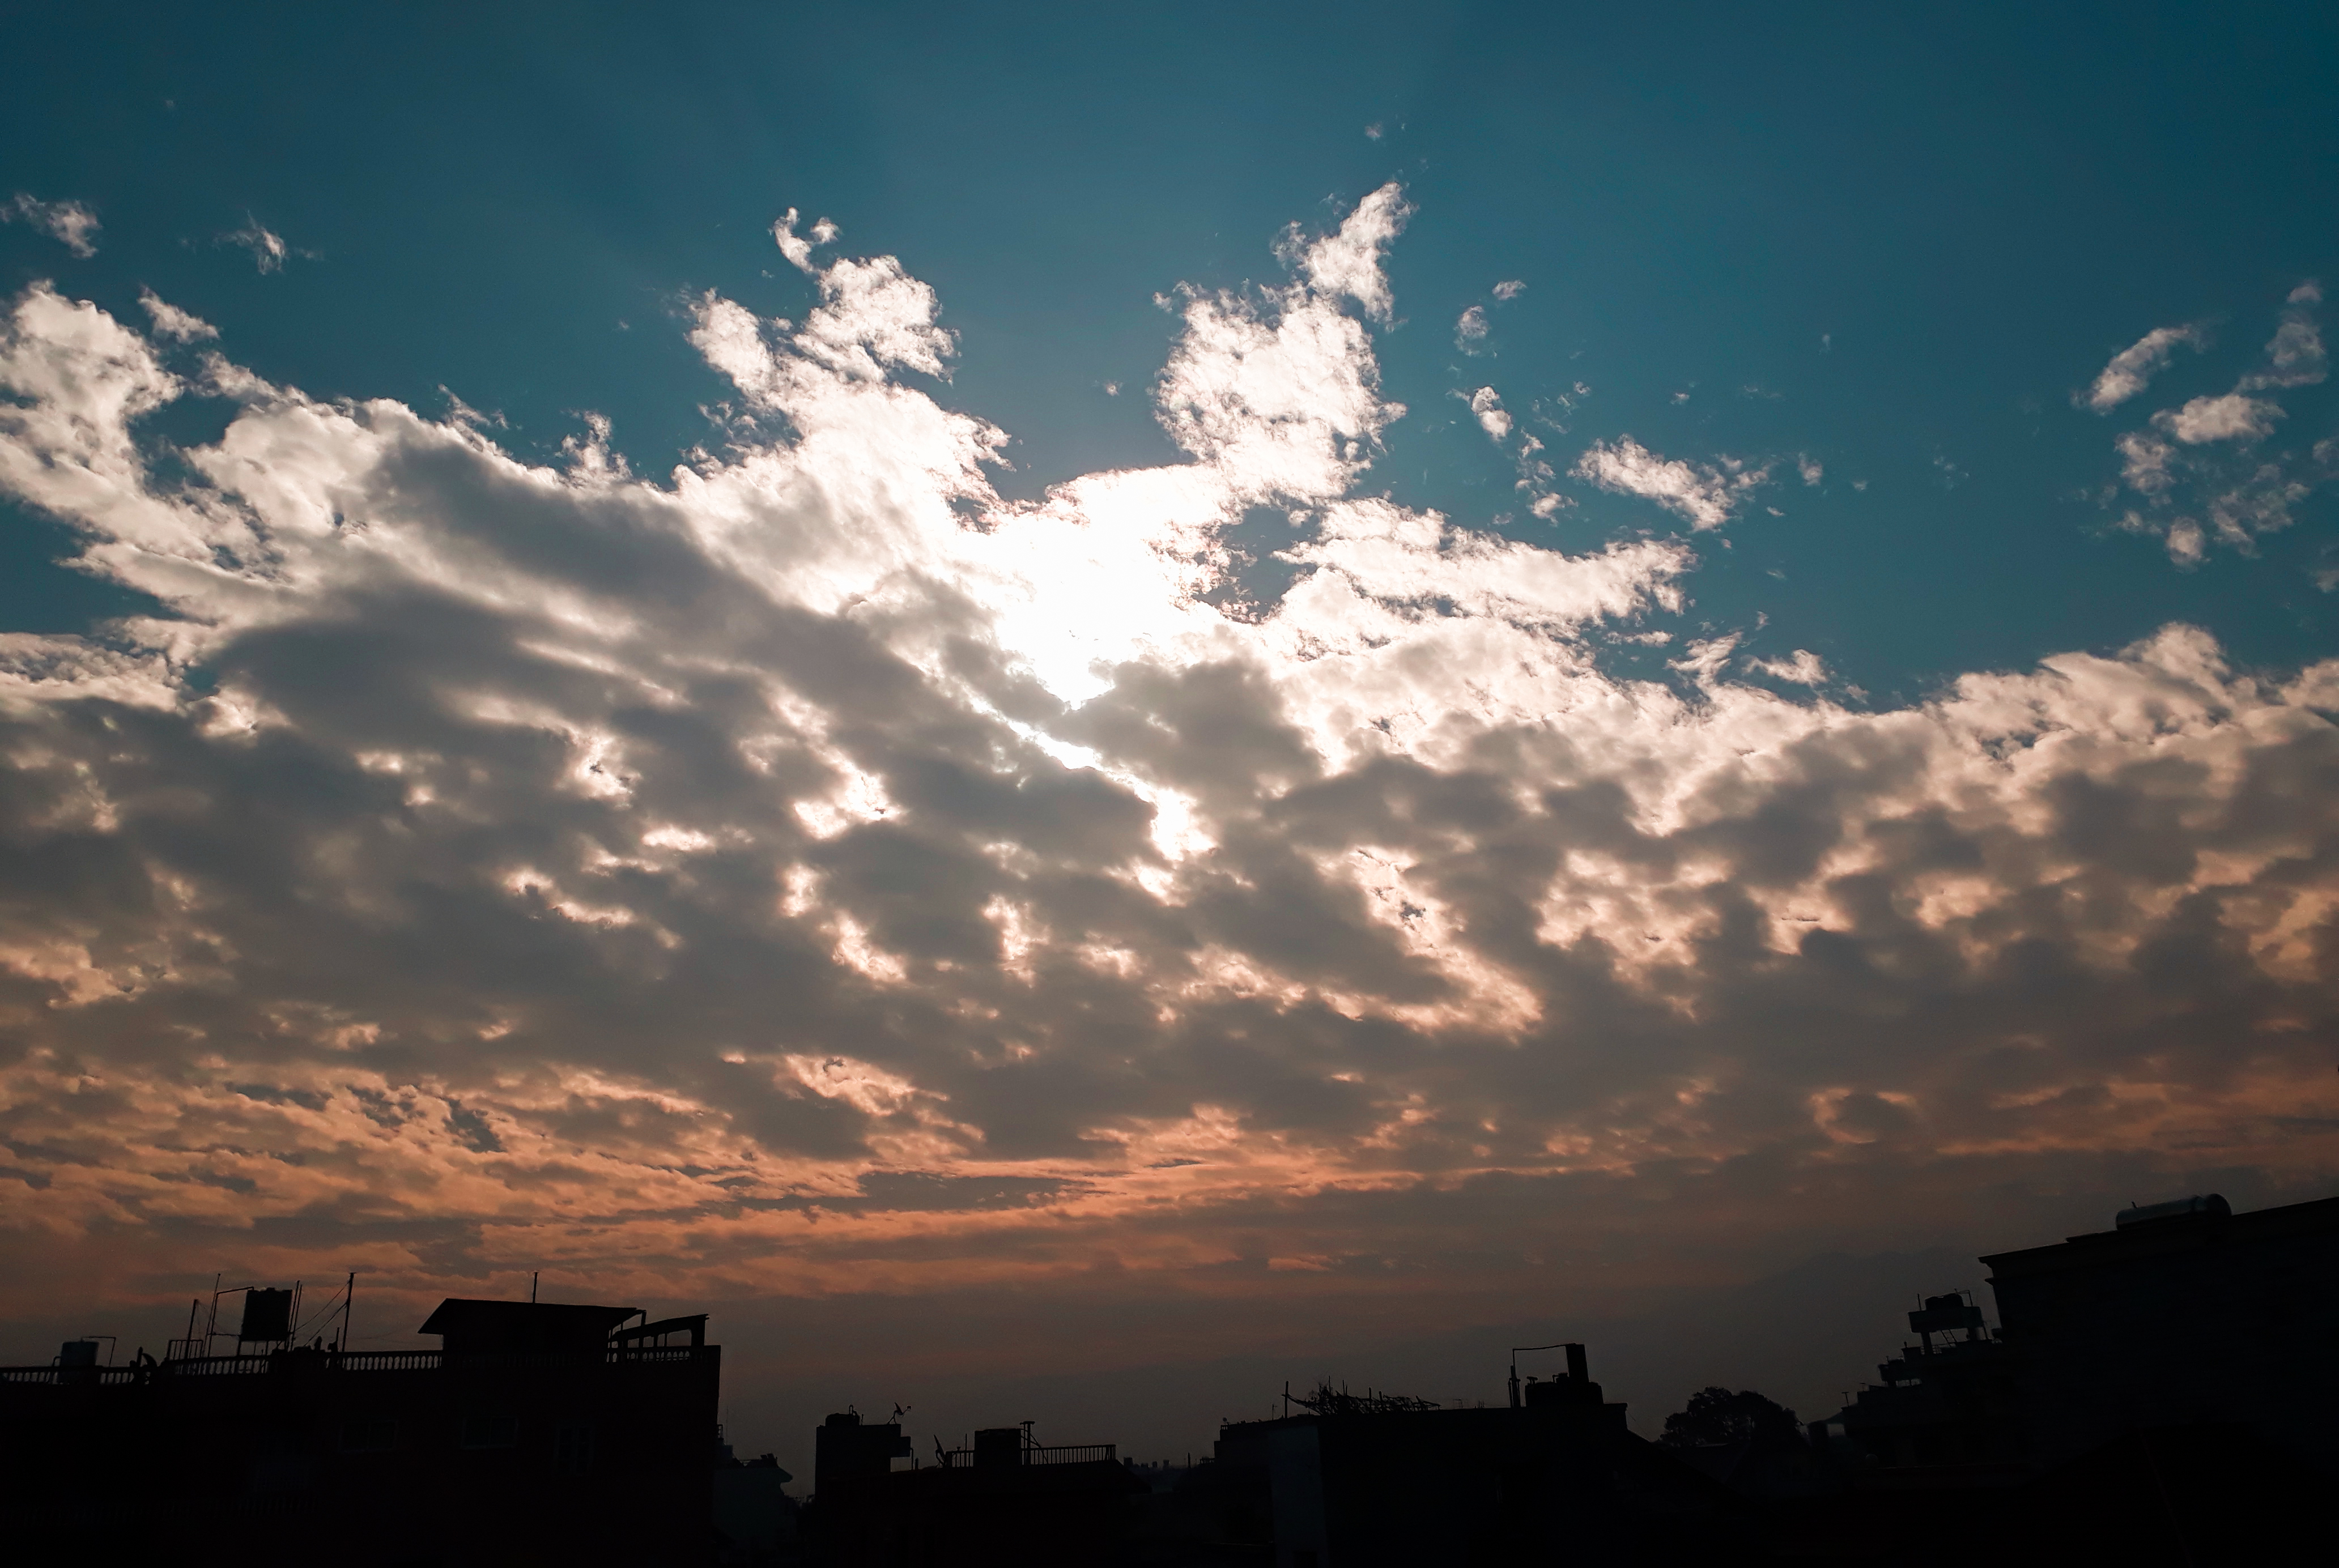
samsung, photography, mobile, early, morning, sunrise, clouds, sky, cloud, afterglow, daytime, atmosphere, dawn, horizon, cumulus, red sky at morning, sunset, evening, dusk, sunlight, meteorological phenomenon, calm, skyline, sun, computer wallpaper